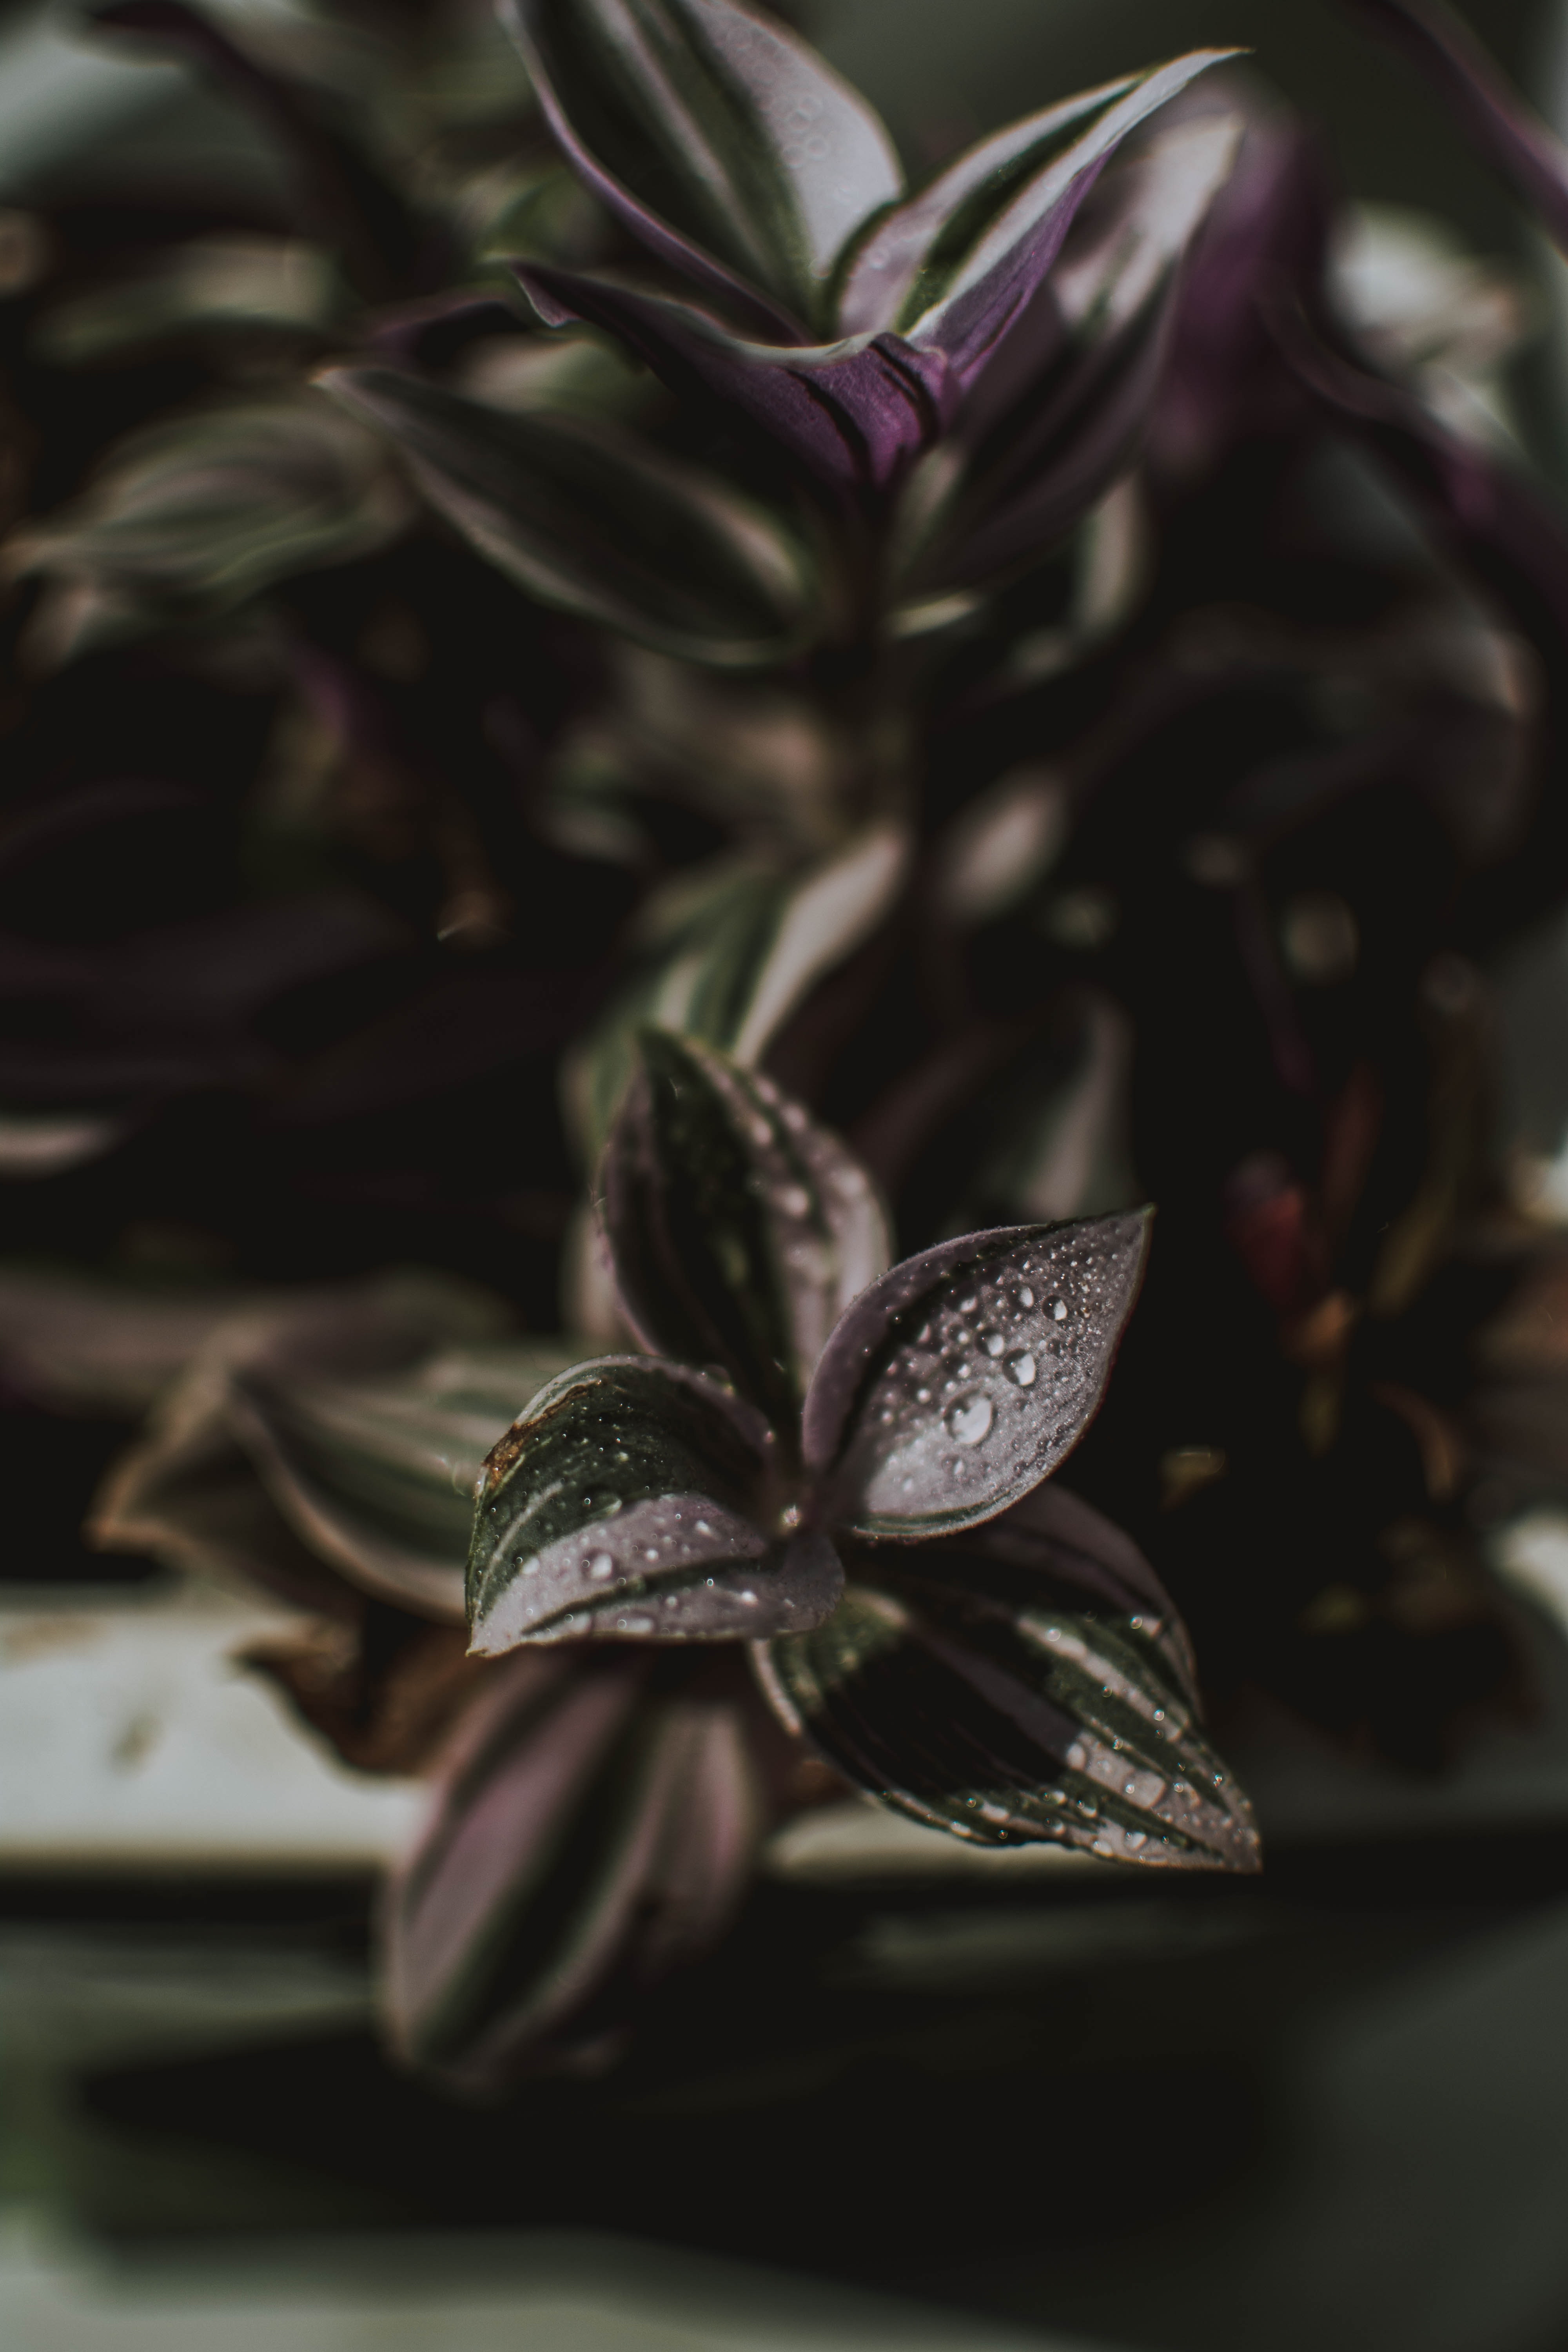
purple, leaf, plant, still life photography, flower, photography, still life, black and white, Colorfulness, herb, silver, spiderwort